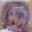
Label: hamster